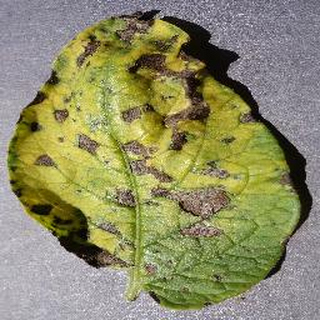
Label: potato_early_blight